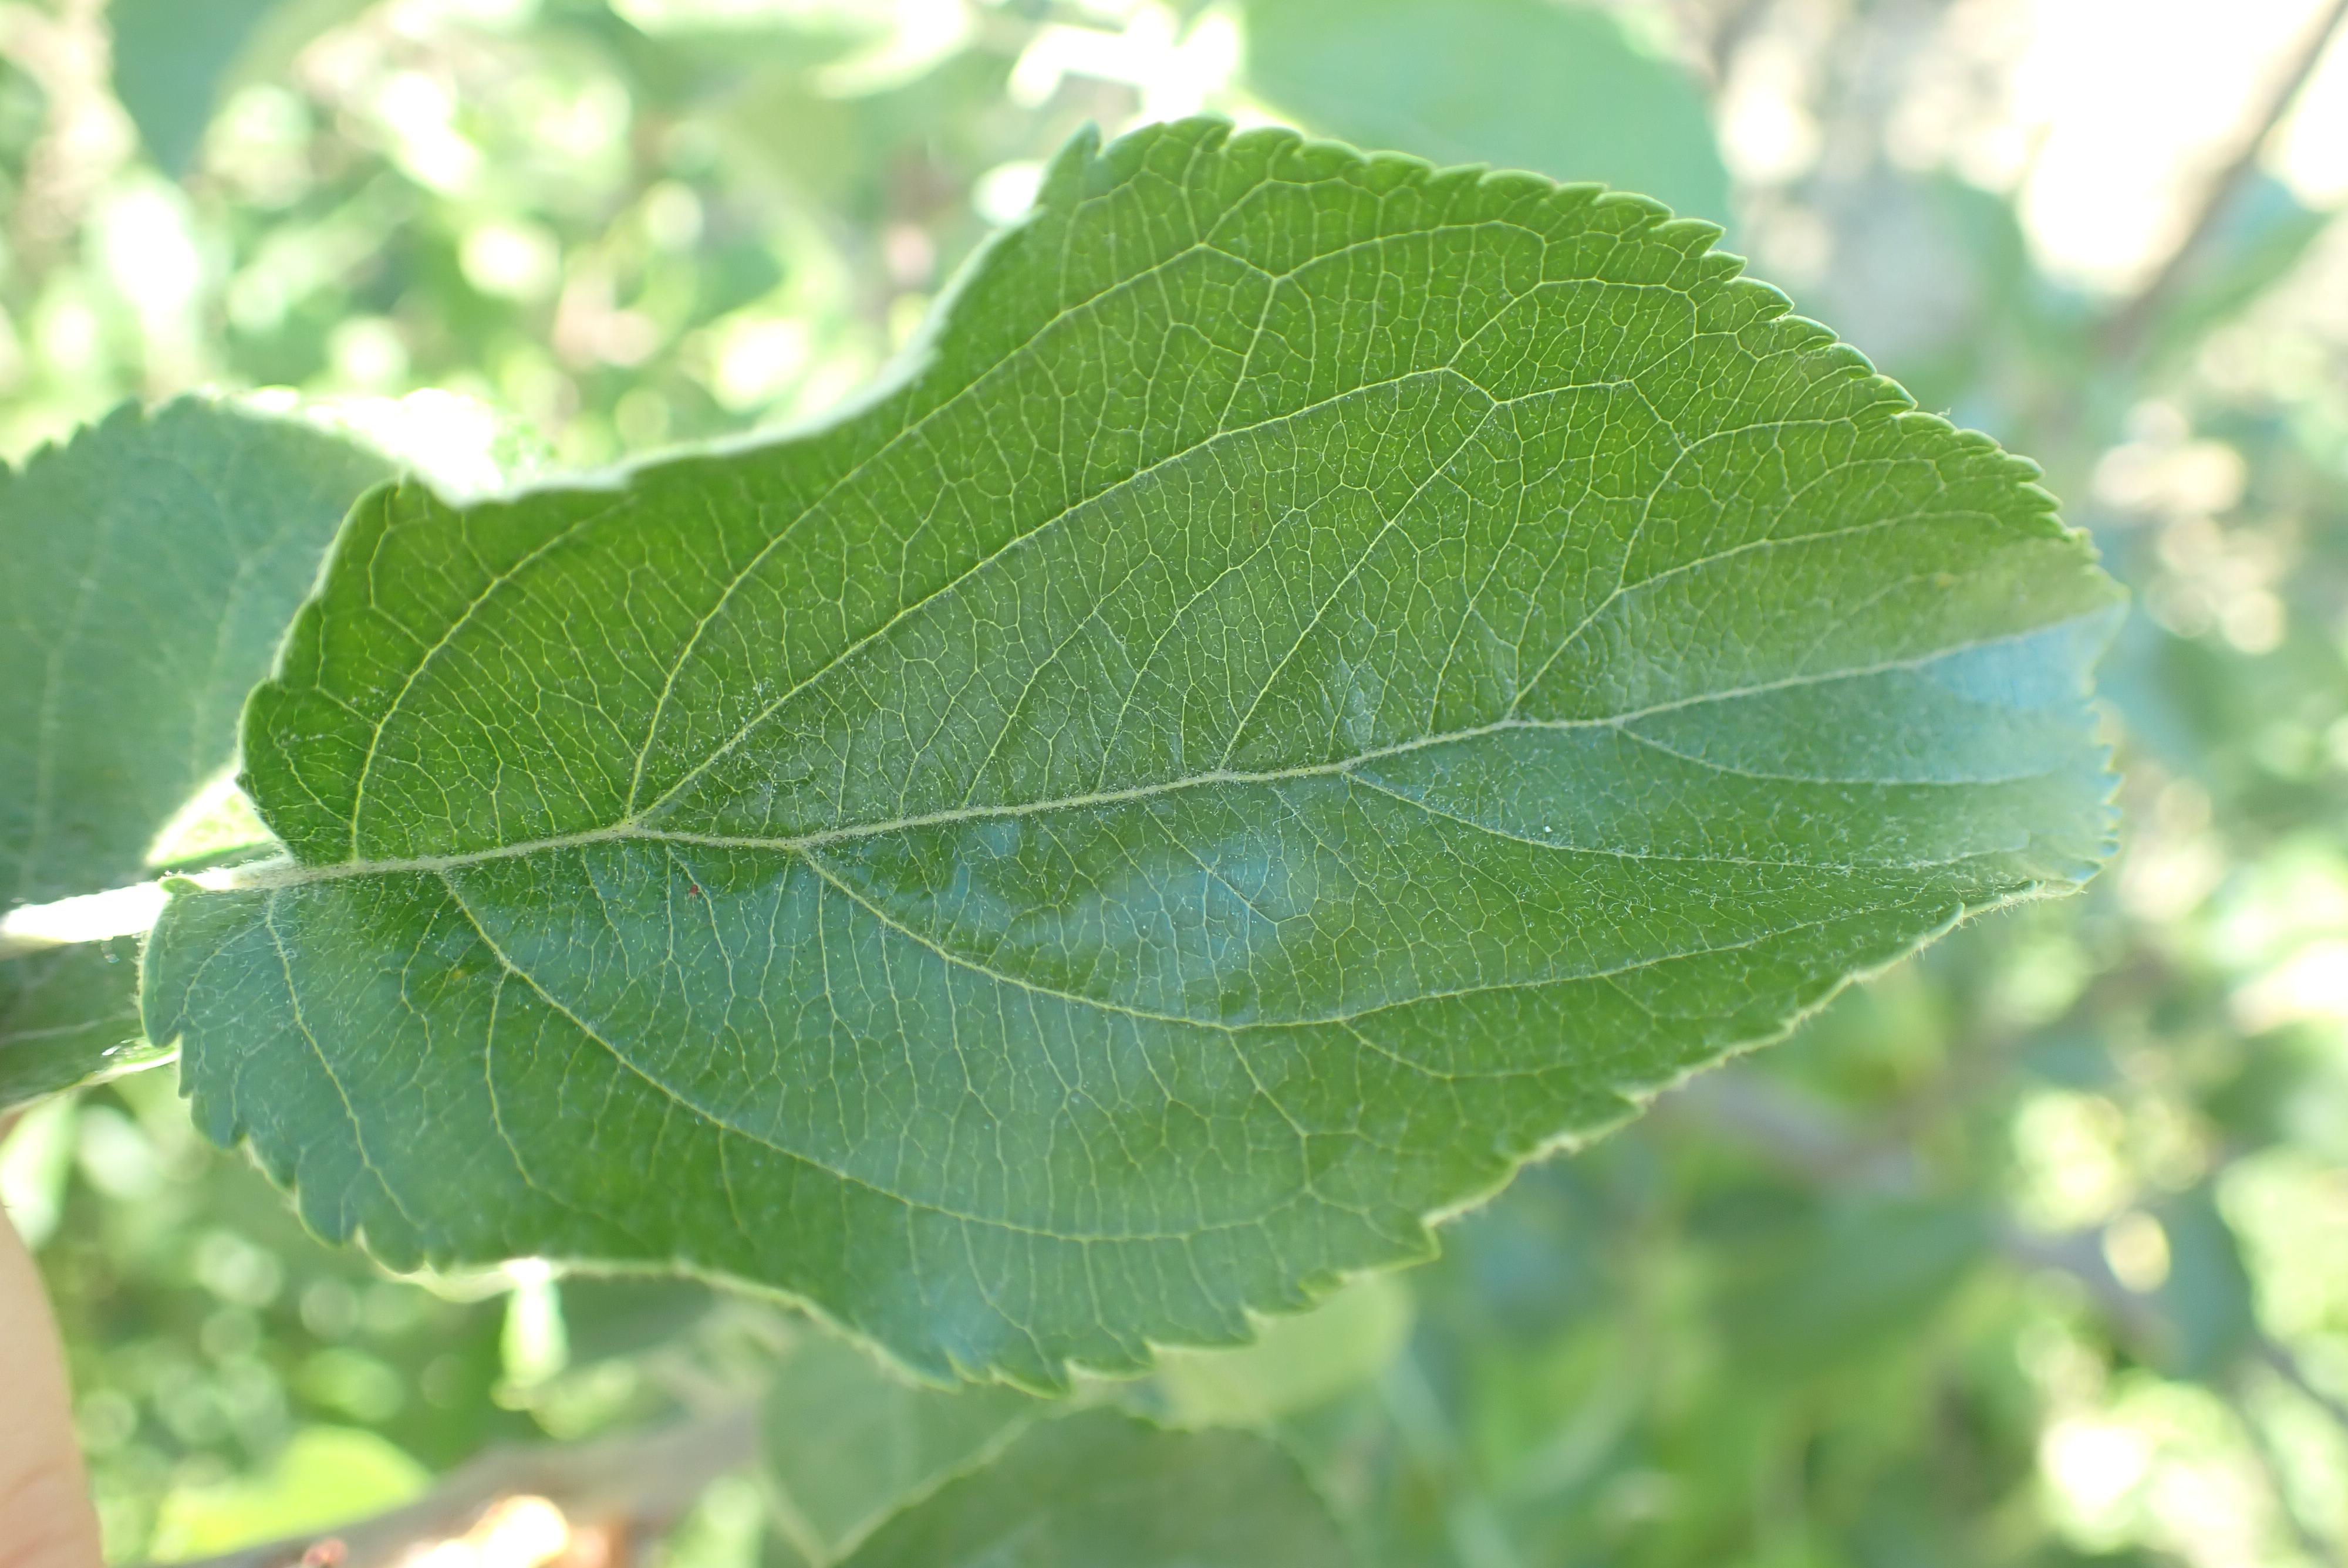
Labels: healthy